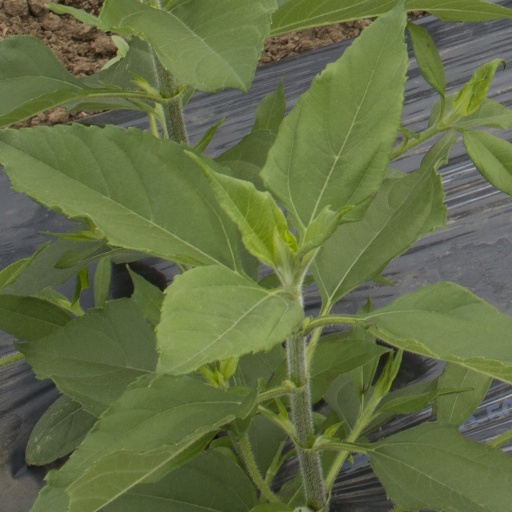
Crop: Jerusalem artichoke